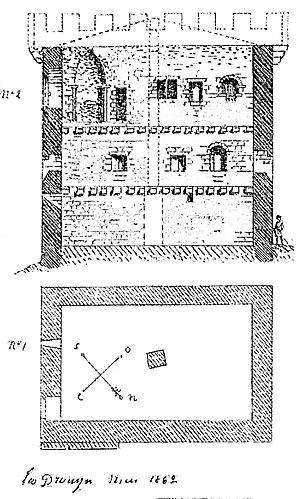
Moulon Tour d'Ansouhate (Drouyn 1863)
La tour d'Ansouette ou tour d'Ansoeta est une maison forte du XIVᵉ siècle qui se trouve sur la commune de Moulon, dans le département de la Gironde, en France. Le bâtiment a été inscrit aux monuments historiques le 1ᵉʳ mars 1966.